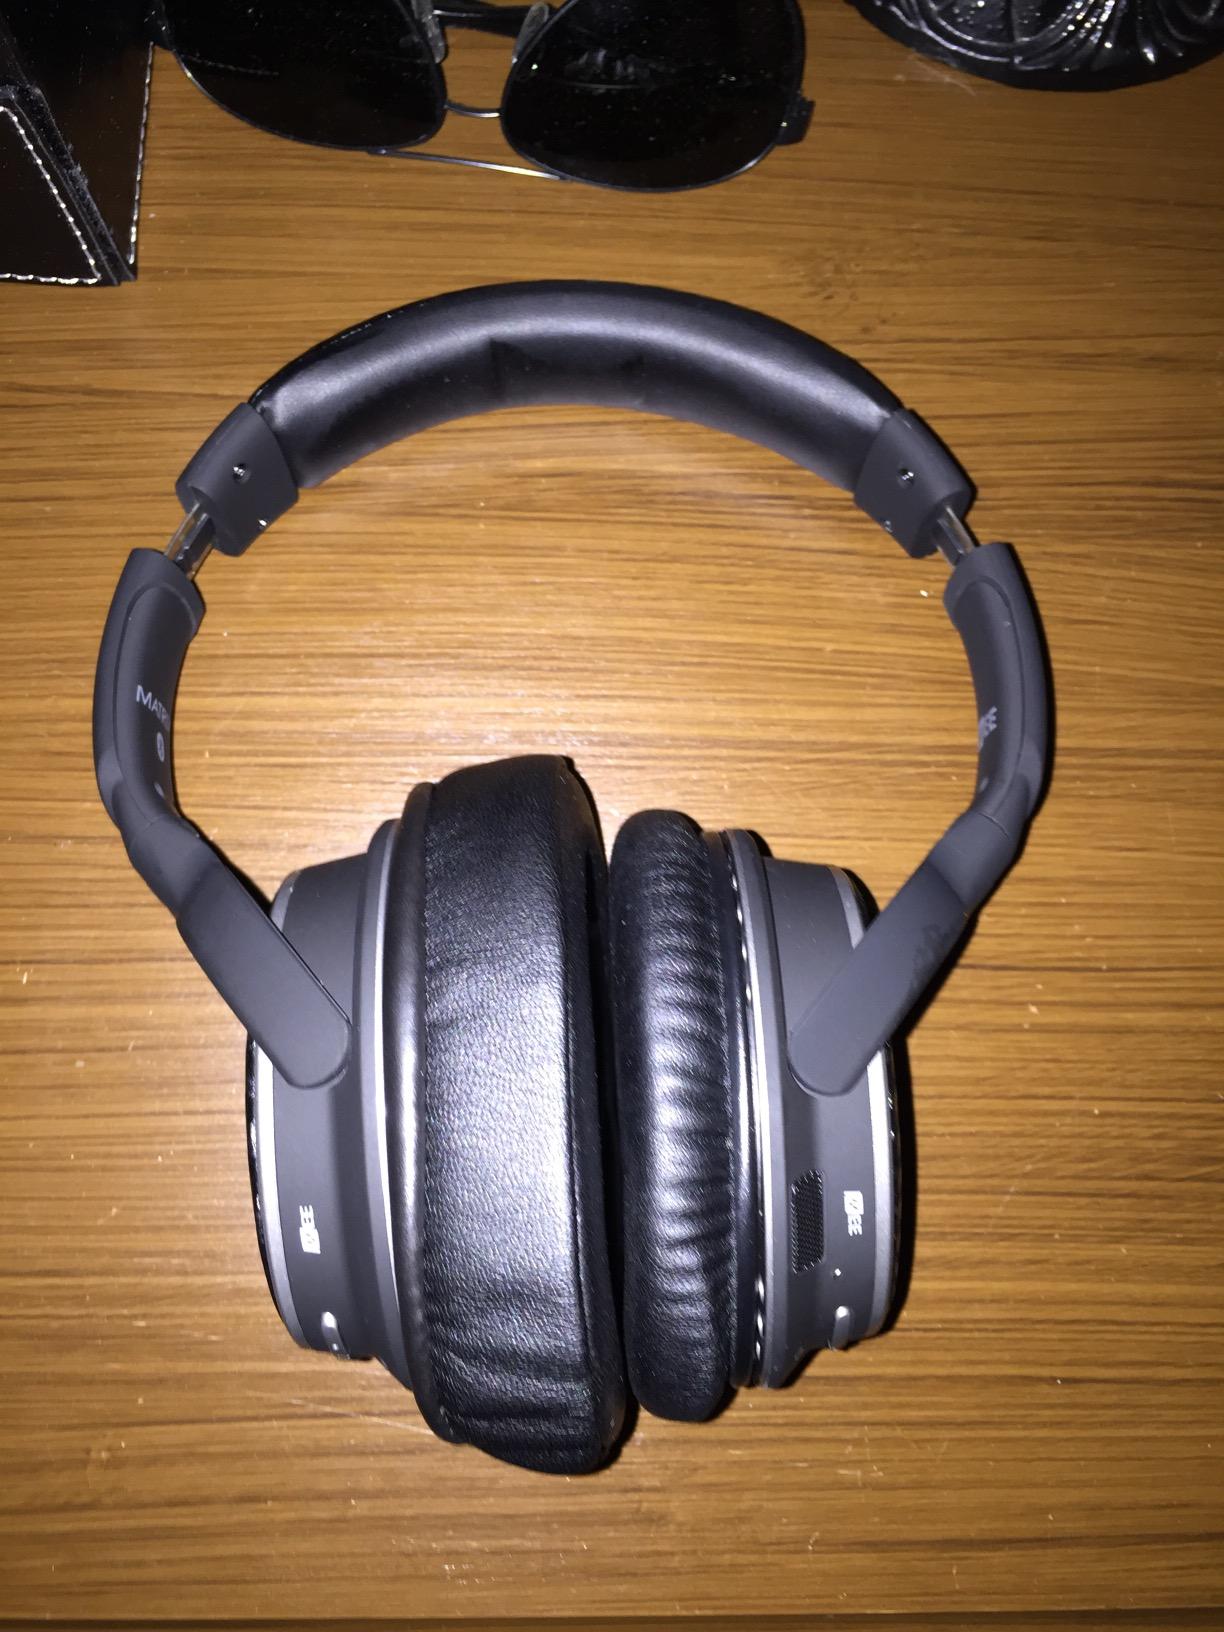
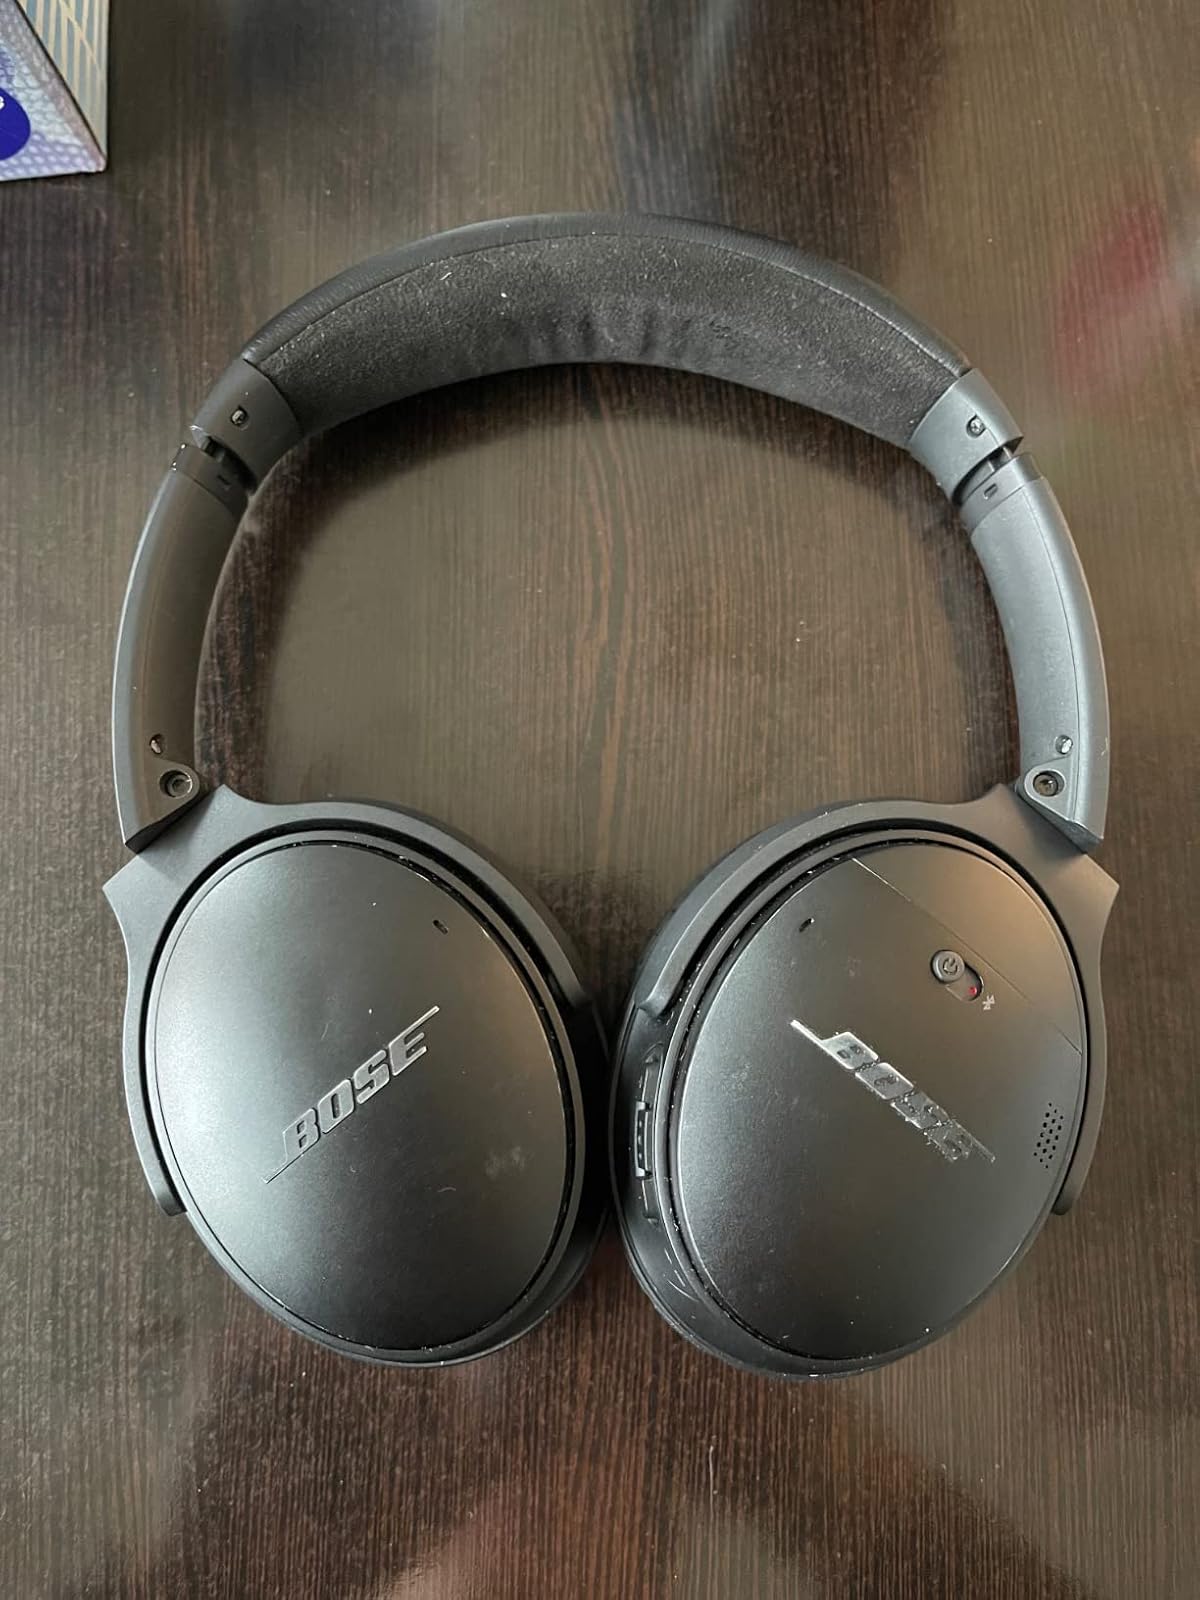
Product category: headphones
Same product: no